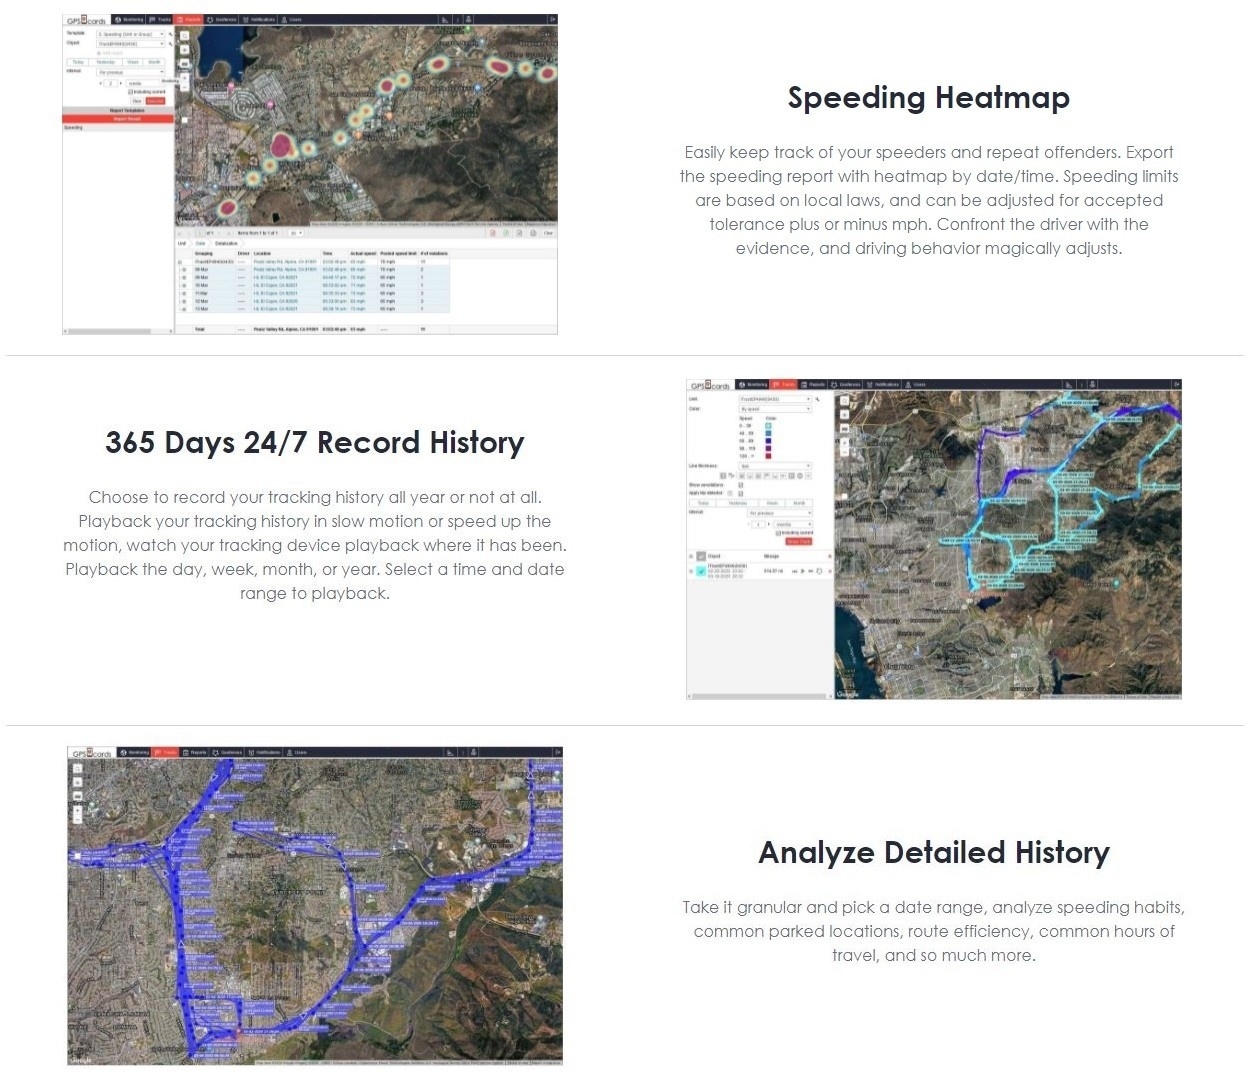
GPS Cards Sim for Real Time Pet Vehicle Elderly GPS Tracker/ Speed Detector
Highlights: 1.Compatible 4G, 3G, and 2G devices,Compatible with over 1500 GPS Tracker models,TurnKey Mobile App for GPS Tracking included Details: A prepaid sim card for just for GPS Trackers. This GPS card includes mobile apps for tracking your gps device. Easy no hassle install and go setup. Cheaper than any cell phone prepaid sim card. The GPS Cards Sim for Real Time Pet Vehicle Elderly GPS Tracker/ Speed Detector is the affordable choice for GPS Tracker users.
Brand: ElectroFlip
Category: Electronics > GPS Accessories